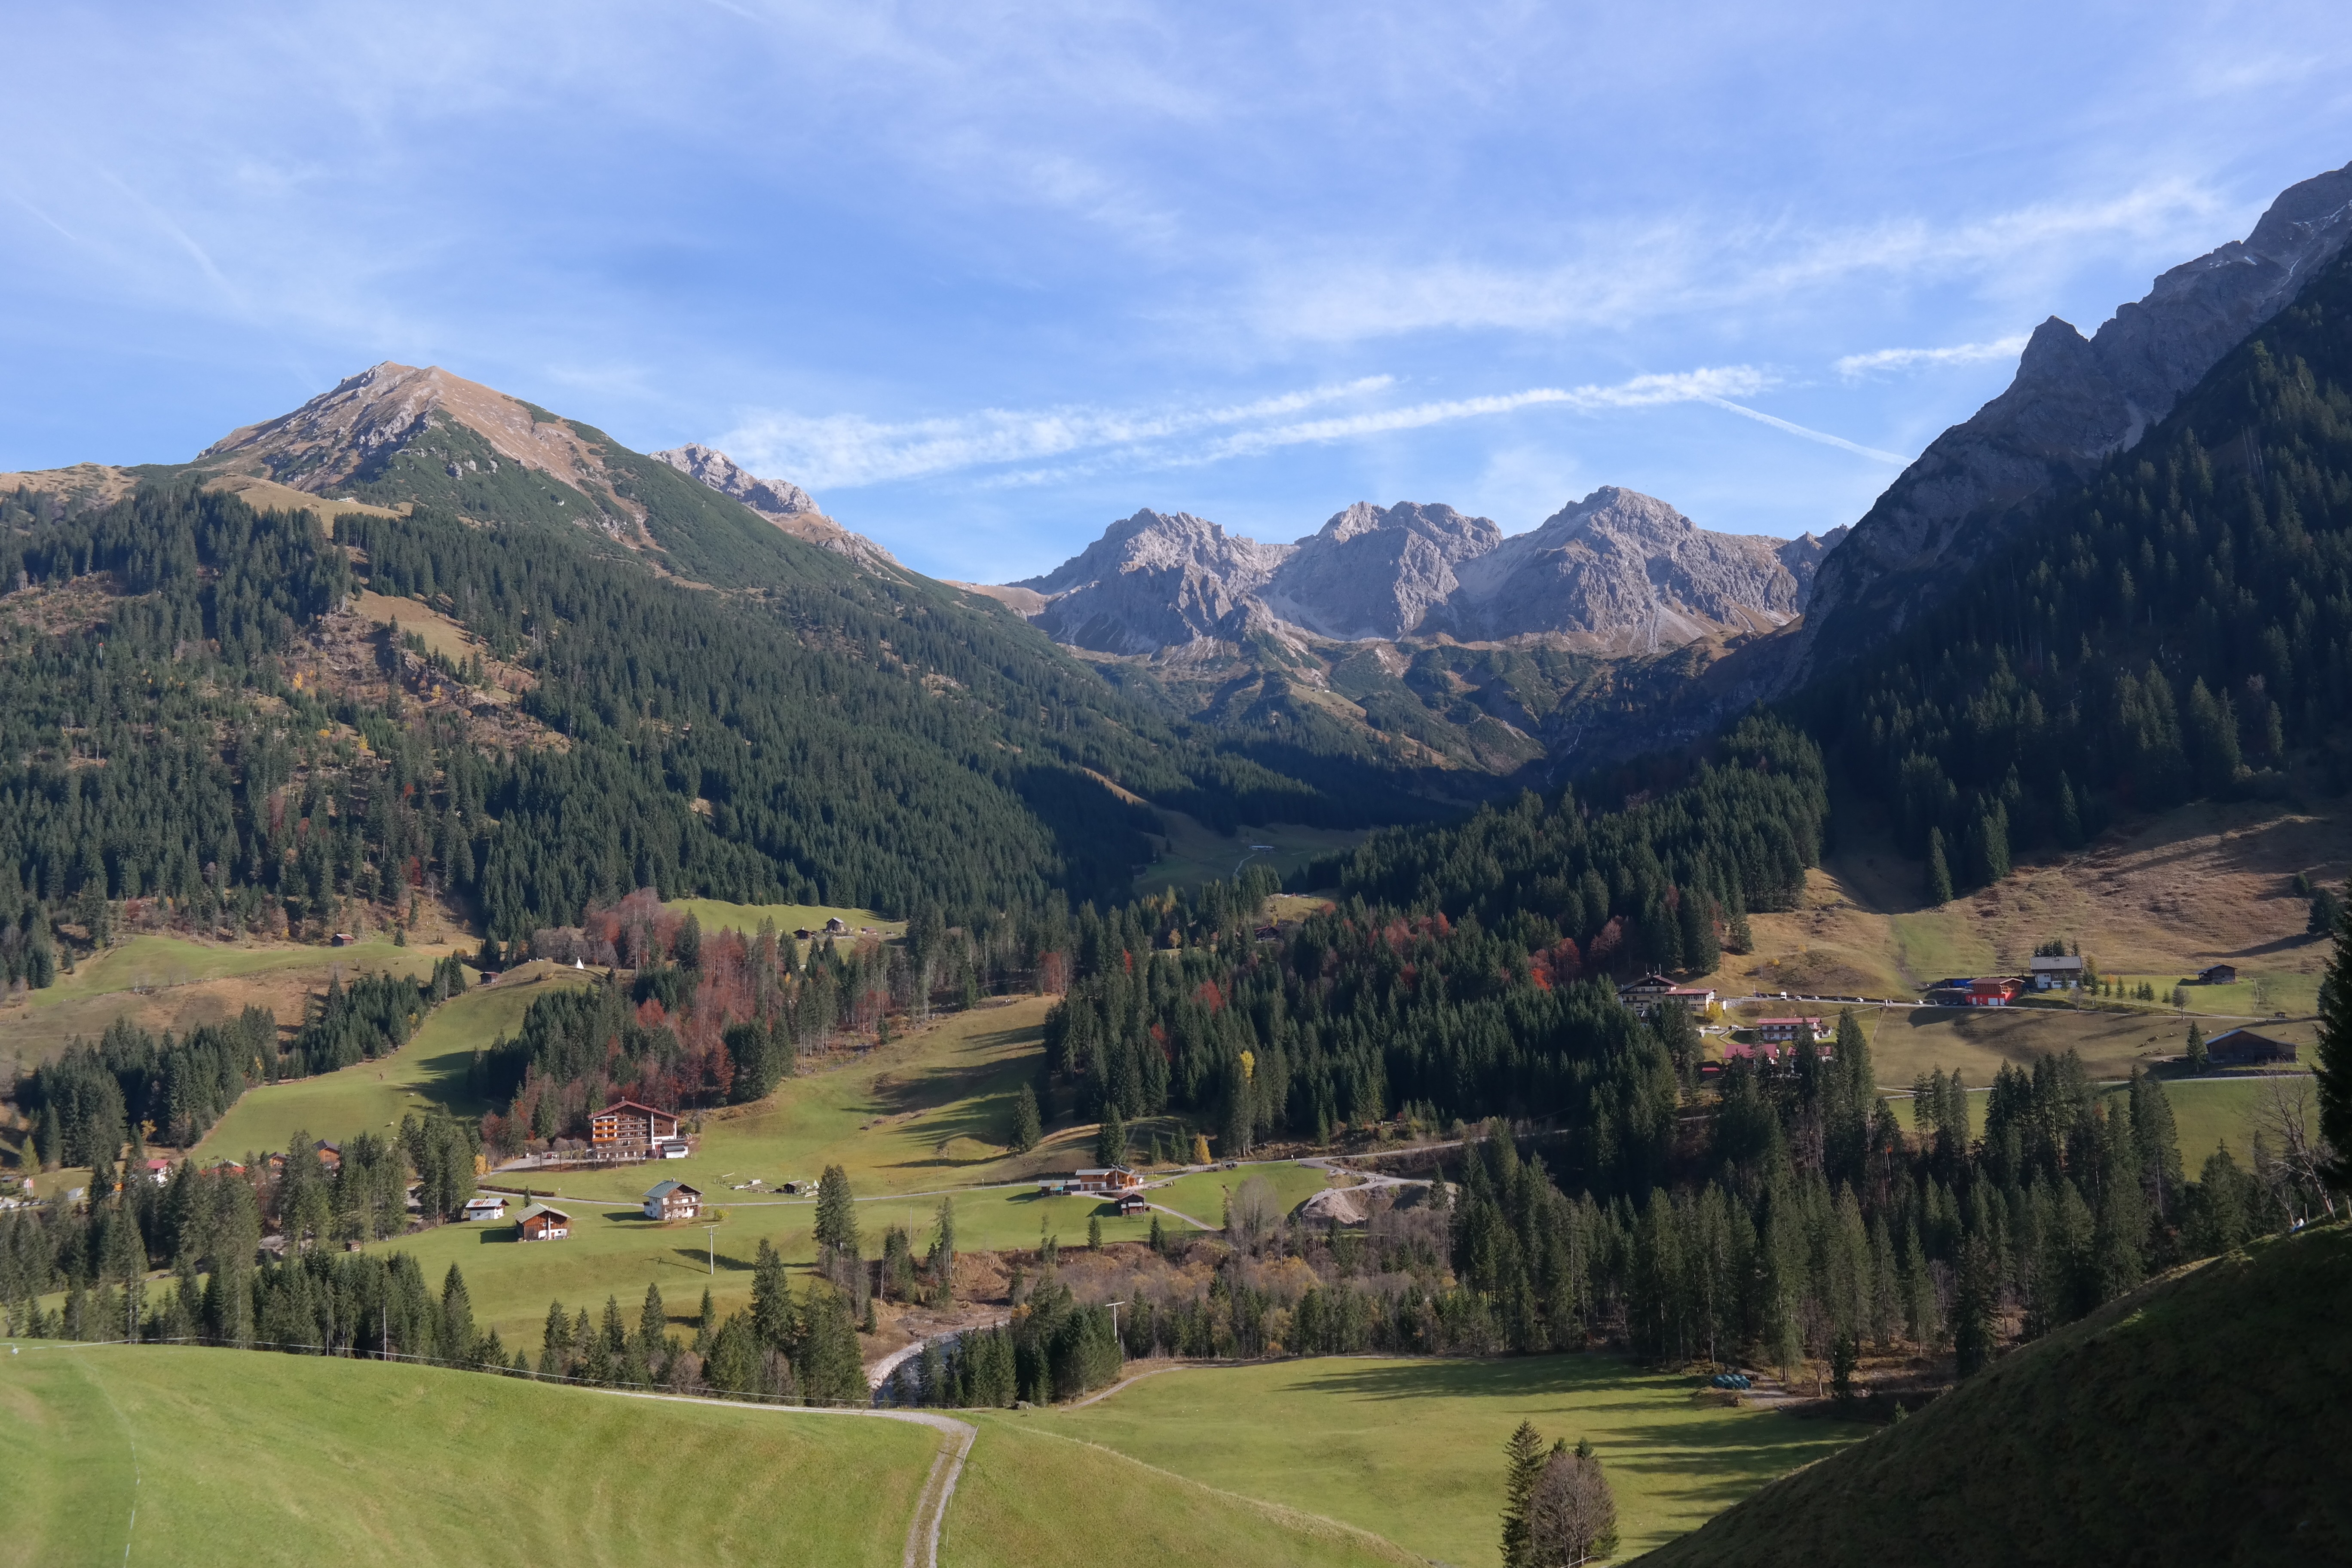
landscape, mountain, meadow, hill, lake, view, valley, mountain range, village, idyllic, alpine, climbing, highland, ridge, mountain summit, mountains, alps, plateau, fell, loch, rural area, landform, aerial photography, mountain pass, alpine meadows, allg u alps, kleinwalsertal, mittelberg, geographical feature, mountainous landforms, mound formation, walser hammer top, sheep alps heads, three mountains, first alpine schafkopf, second alpine schafkopf, third alpine schafkopf, mindelheimer via ferrata, schuesser, hammer top, sheep alpine group, oberstdorf hammer top, high tip of the miter